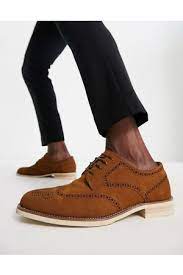
Label: Brogue